Makuuchi

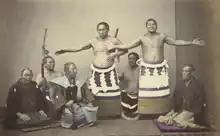
The 11th "yokozuna", Shiranui Kōemon and the 13th "yokozuna", Kimenzan Tanigorō (1866)

There are two competing legends regarding the origin of the "yokozuna" rank. According to one, a 9th-century wrestler named Hajikami tied a "shimenawa" around his waist as a handicap and dared anyone to touch it, creating sumo as it is now known in the process. According to the other, legendary wrestler Akashi Shiganosuke tied the "shimenawa" around his waist in 1630 as a sign of respect when visiting the Emperor and was posthumously awarded the title for the first time. There is little supporting evidence for either theory—in fact, it is not even certain that Akashi actually existed—but it is known that by November 1789, "yokozuna" starting from the fourth "yokozuna", Tanikaze Kajinosuke, and the fifth "yokozuna", Onogawa Kisaburō, were depicted in ukiyo-e prints as wearing the "shimenawa". These two wrestlers were both awarded "yokozuna" licences by the prominent Yoshida family.